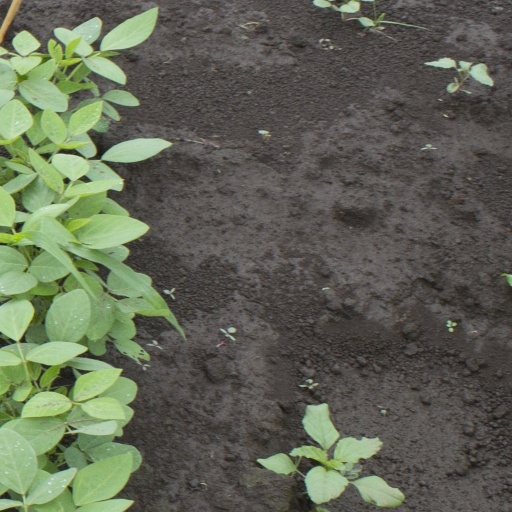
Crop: soybean